Nonviolent Soldier of Islam

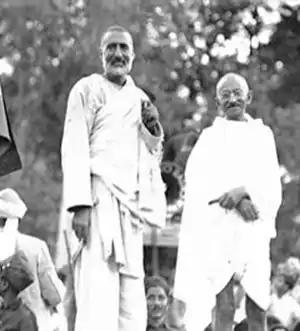

The publisher quoted Mubarak Awad, director of the Palestinian Centre for the Study of Nonviolence in Jerusalem, as stating that "This book is a must for every Muslim. The life of Khan can change and will challenge many readers in the Middle East."